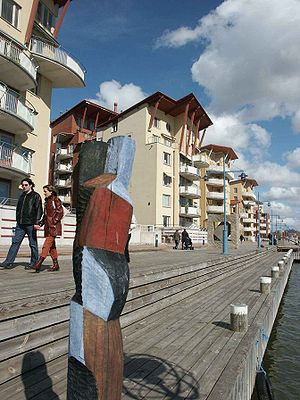
Hisingen
Eriksberg (Göteborg), den nordlige bred af Göta älv, hvor beboelsesområder har erstattet skibsværfter
Hisingen er den femtestørste ø i Sverige med et areal på 199 km², samt den folkerigeste med omkring 125.000 indbyggere. Den indgår i Göteborgs kommune i Västra Götalands län. Den er omgivet af Göta älv i syd og øst, Nordre älv i nord og Kattegat i vest. Øens nordlige del, med havne, industrier og forstæder, er en bydel i Göteborg. Øen er opdelt mellem de to historiske provinser Västergötland og Bohuslän.